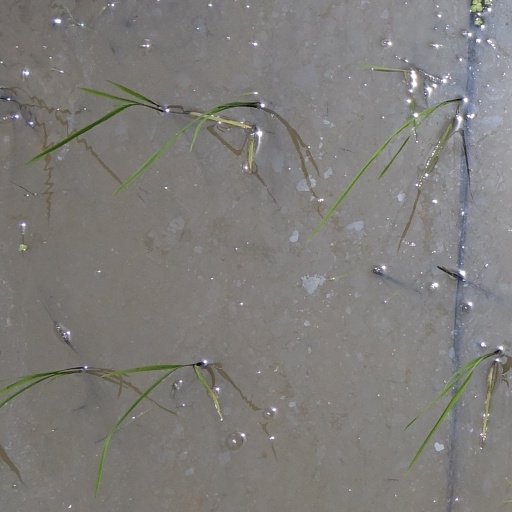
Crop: rice